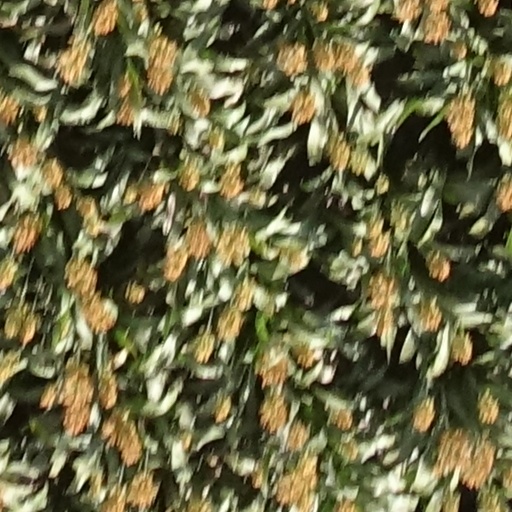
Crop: sorghum